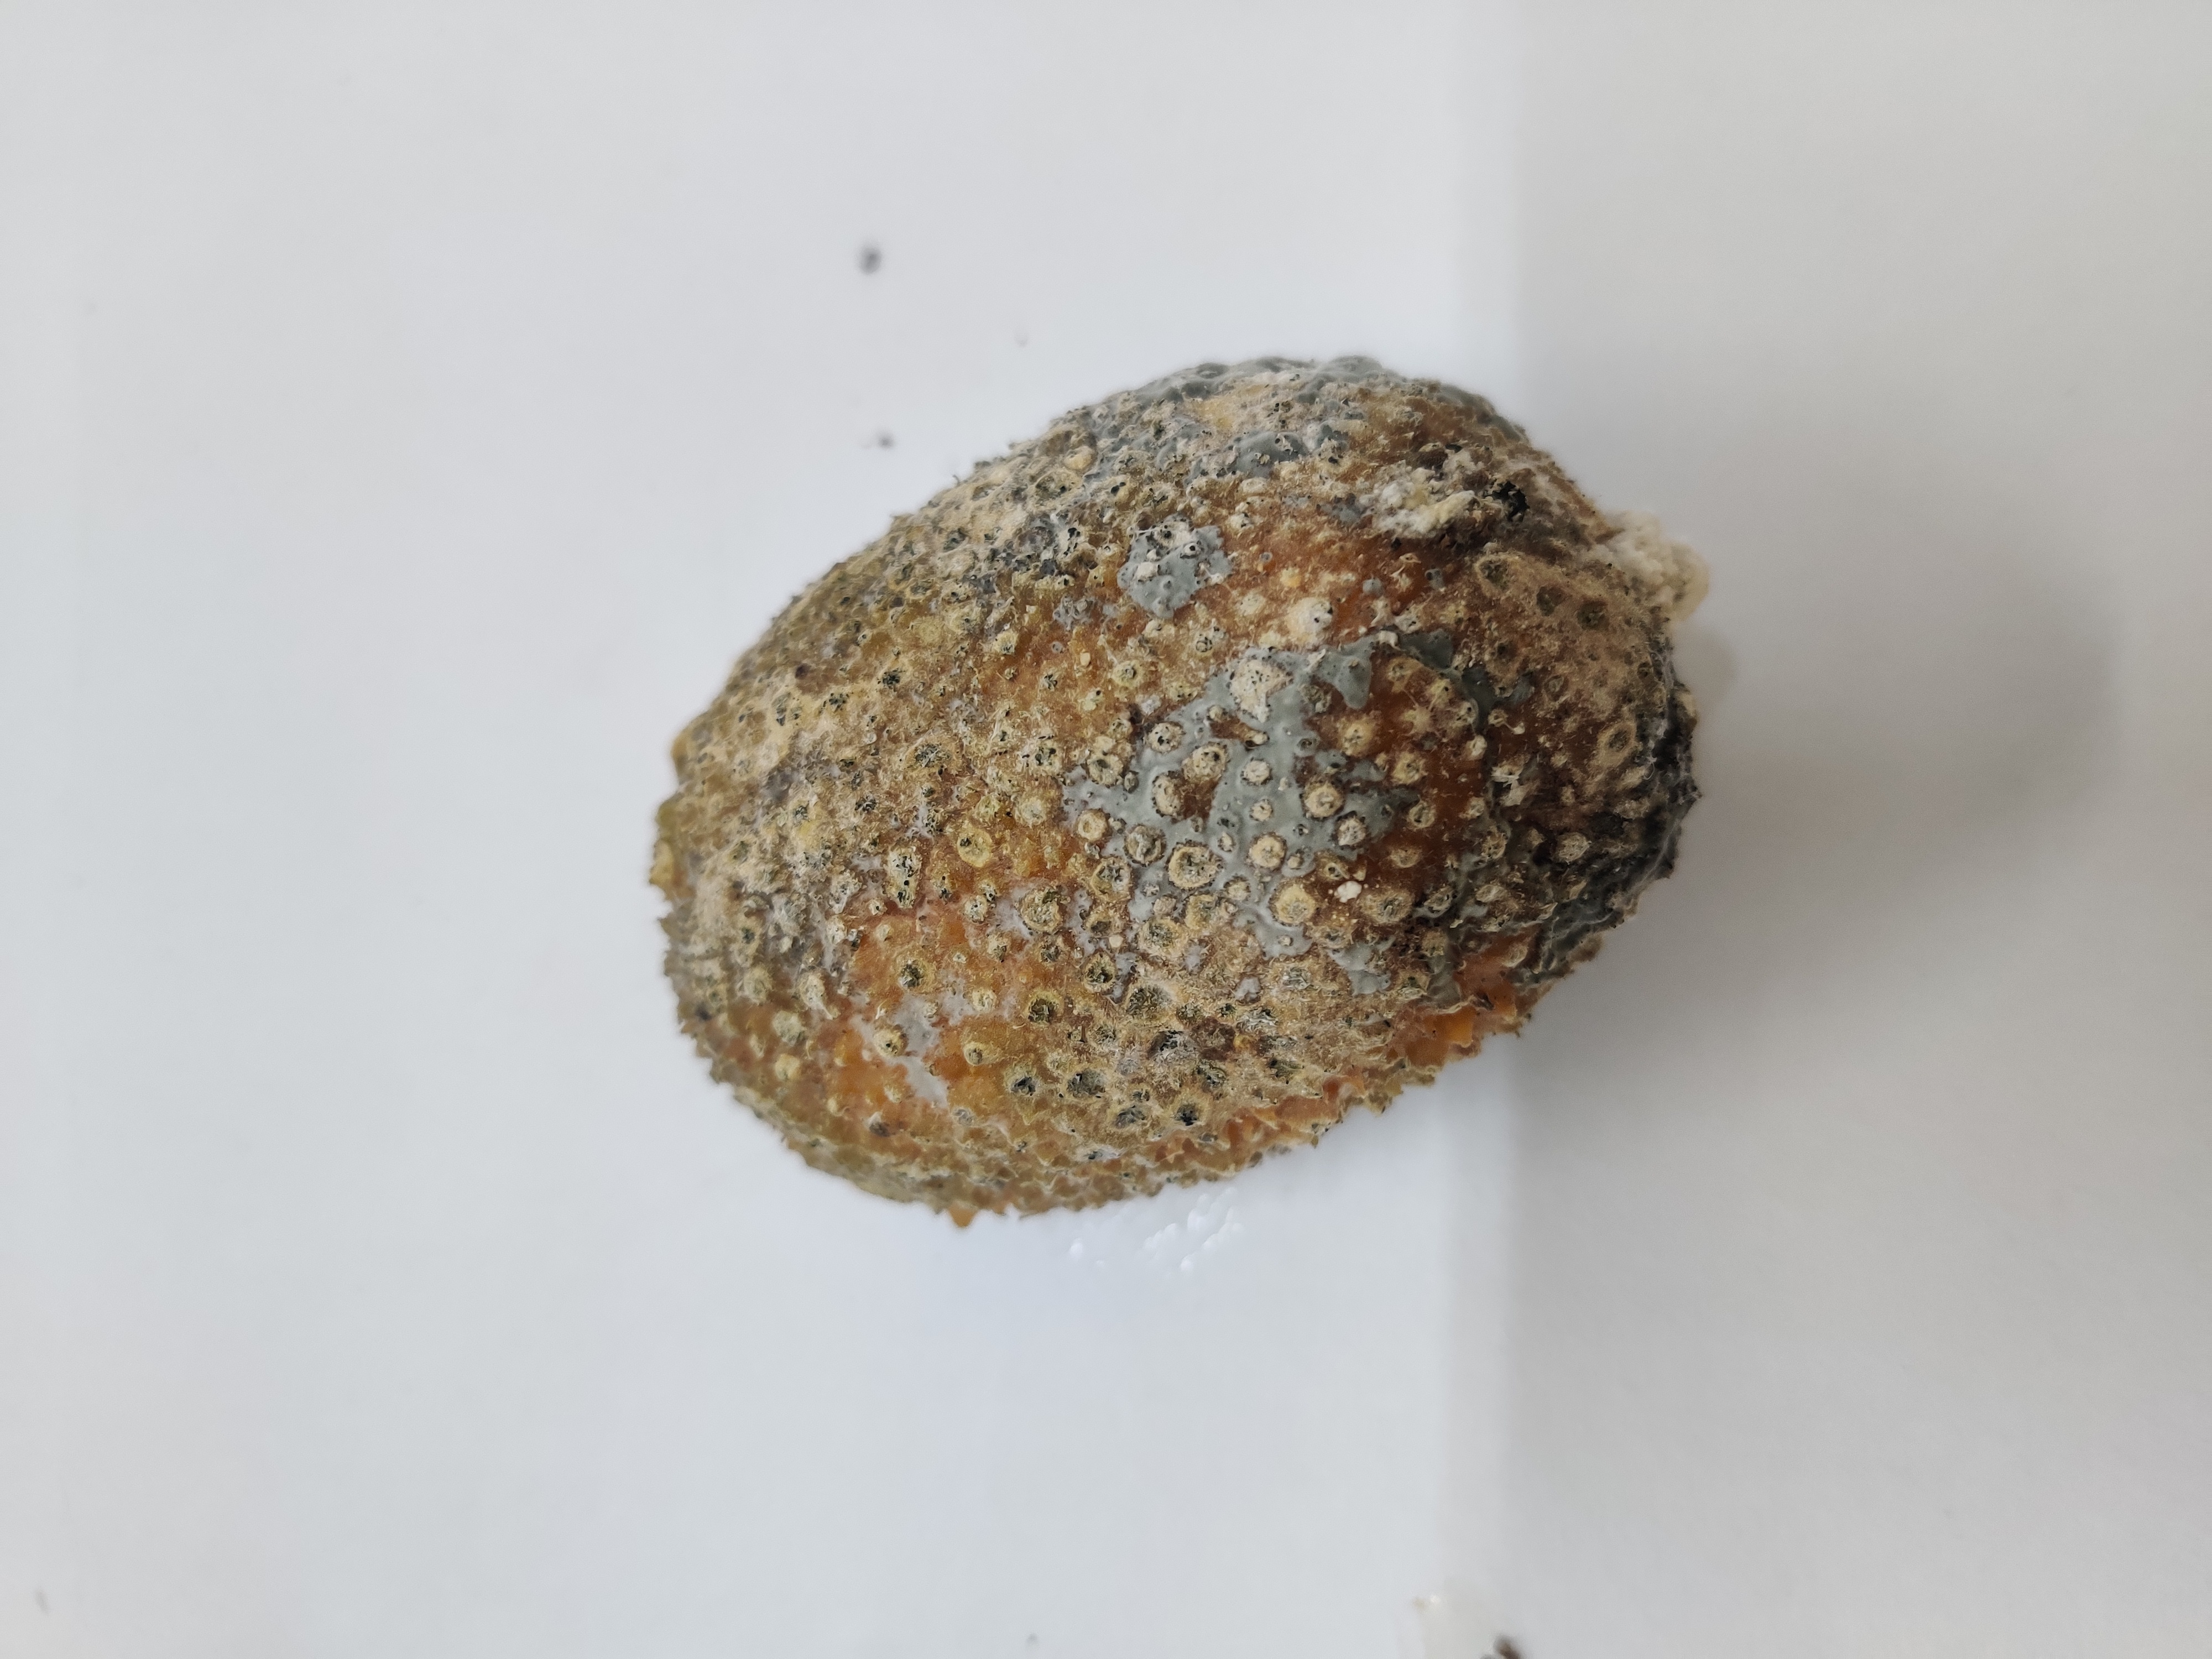
Crop: Spiny Gourd
Condition: Damaged